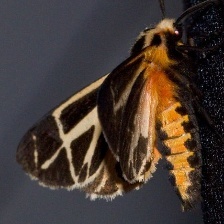
Species: BANDED TIGER MOTH